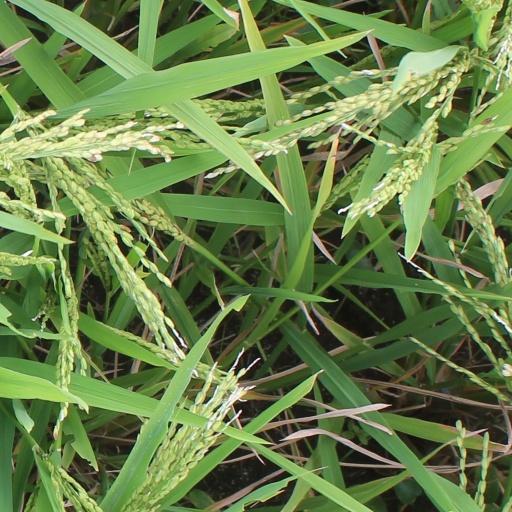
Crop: rice